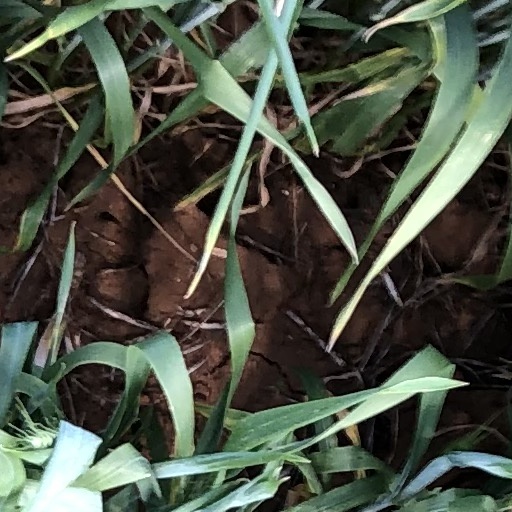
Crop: wheat